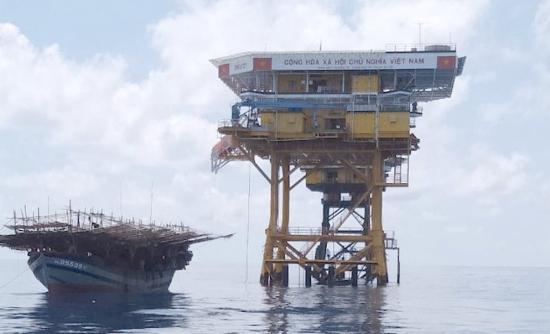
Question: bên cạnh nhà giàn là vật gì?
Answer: bên cạnh nhà giàn là một chiếc tàu